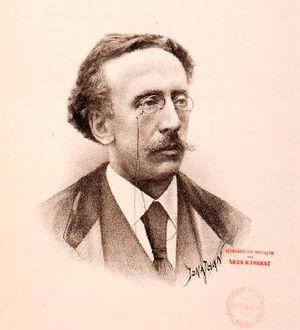
Joseph Dupont est un violoniste, chef d'orchestre et directeur de théâtre belge né à Ensival le 3 janvier 1838 et mort à Bruxelles le 21 décembre 1899.